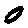
Label: 0